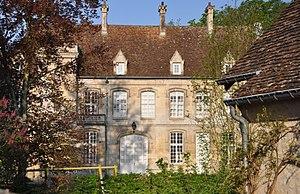
Château de Rethondes
Le Soissonnais ou Soissonnois, est une région naturelle de France, située au cœur du Bassin Parisien, à quatre-vingts kilomètres au nord de Paris, sur les départements de l'Aisne et de l'Oise. La région tire son nom du peuple gaulois des Suessiones ou suessions qui était présent dans la région dans l'antiquité gauloise.